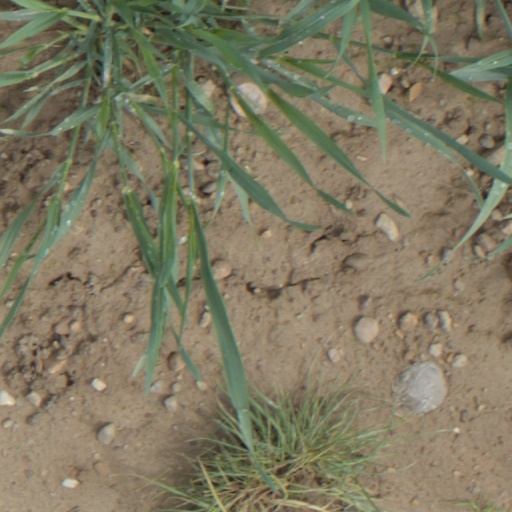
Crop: wheat